McGregor Commercial Historic District

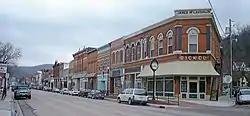

The McGregor Commercial Historic District is a nationally recognized historic district located in McGregor, Iowa, United States. It was listed on the National Register of Historic Places in 2002. At the time of its nomination the district consisted of 60 resources, including 51 contributing buildings, one contributing site, one contributing structure, and seven noncontributing buildings. Unlike most river towns in Iowa the central business district does not follow along the Mississippi River, but moves away from it. It is linear in shape, following Main Street, which runs from the southwest to the northeast in a narrow valley between two bluffs. The narrow valley ends at the river.